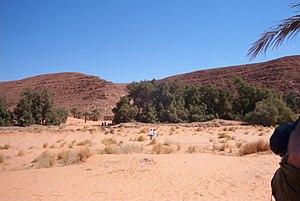
Paysage du Sahara, Sebseb
Les territoires associés à l'Union européenne sont des territoires spéciaux qui, pour des raisons historiques, géographiques ou politiques, jouissent d'un statut spécial au regard du droit de l'Union européenne.